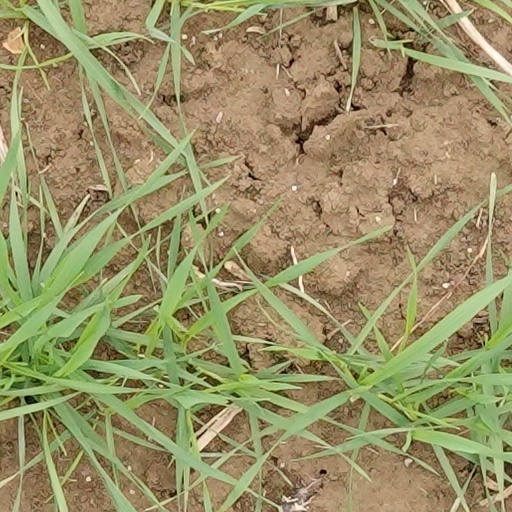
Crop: wheat